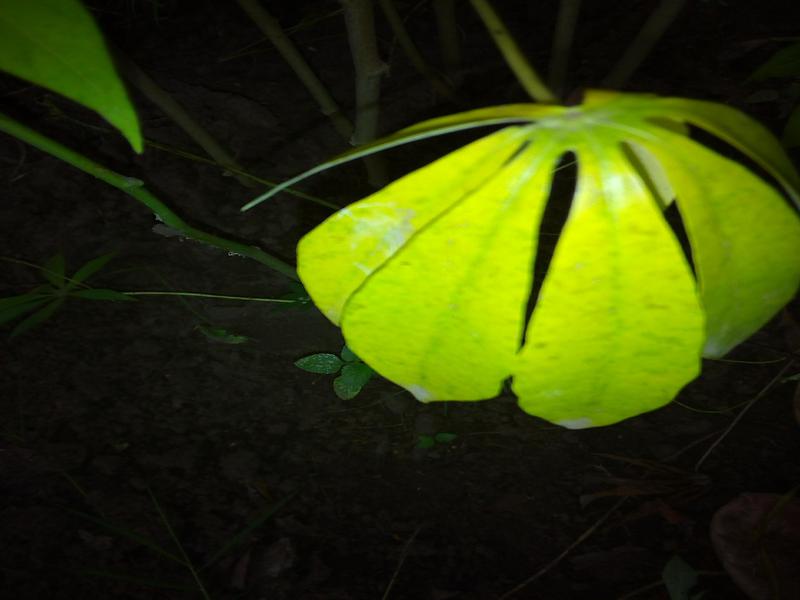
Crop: cassava
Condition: healthy